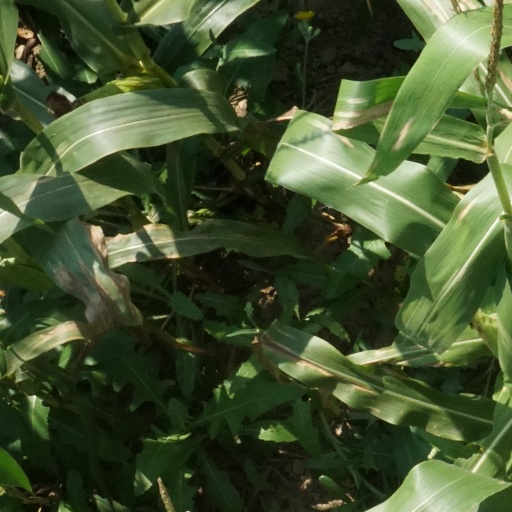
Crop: maize; corn